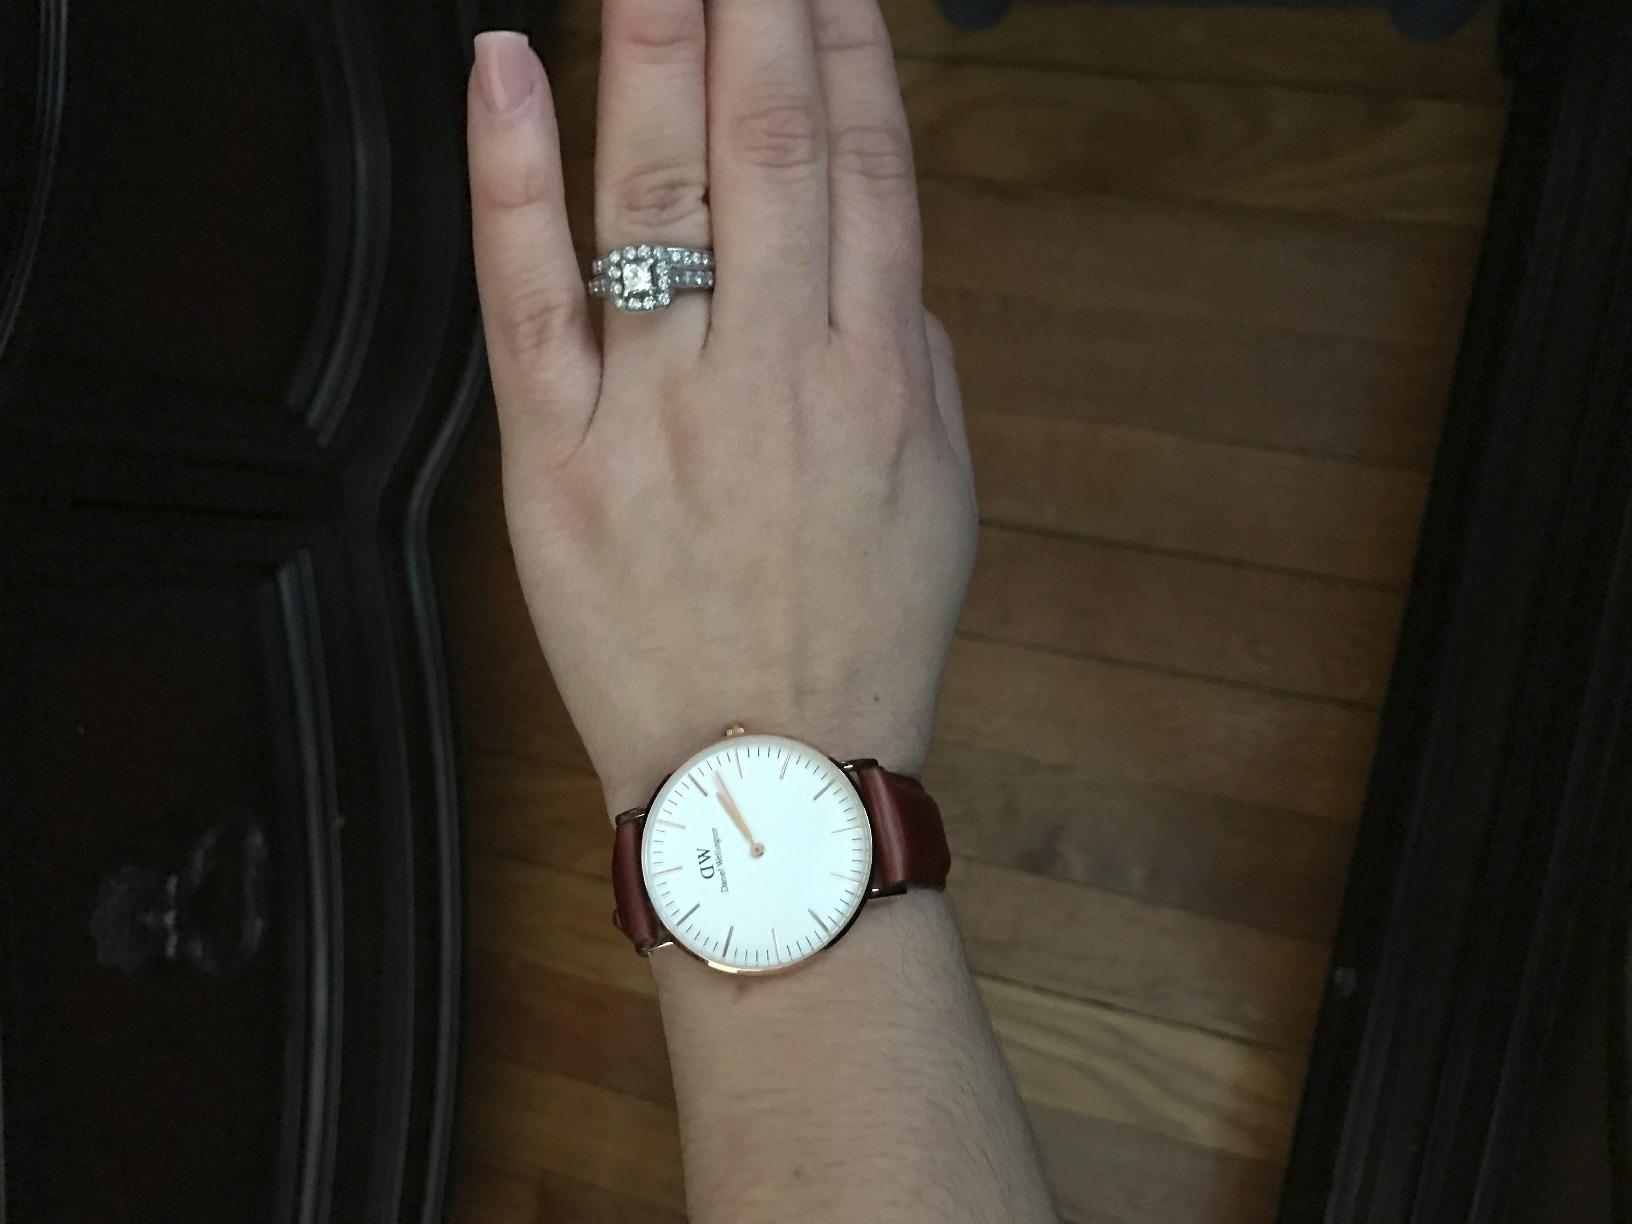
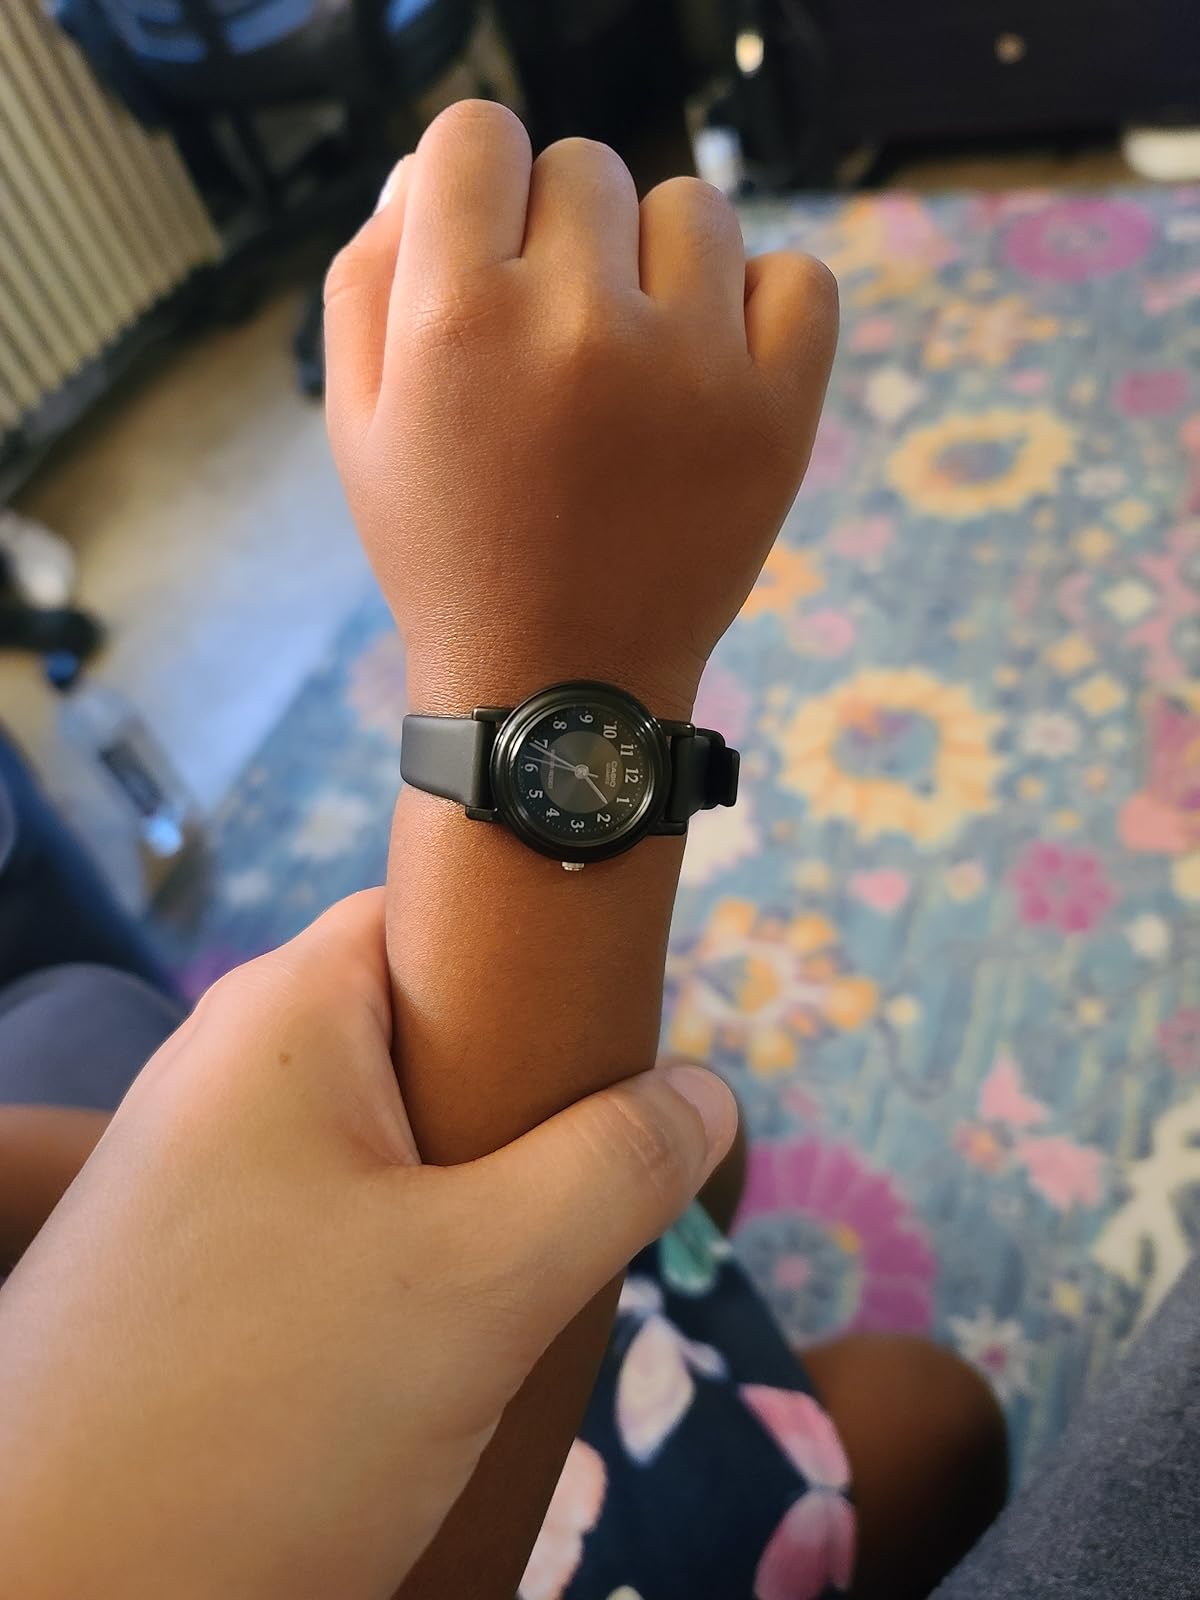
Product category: accessories_watch
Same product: no